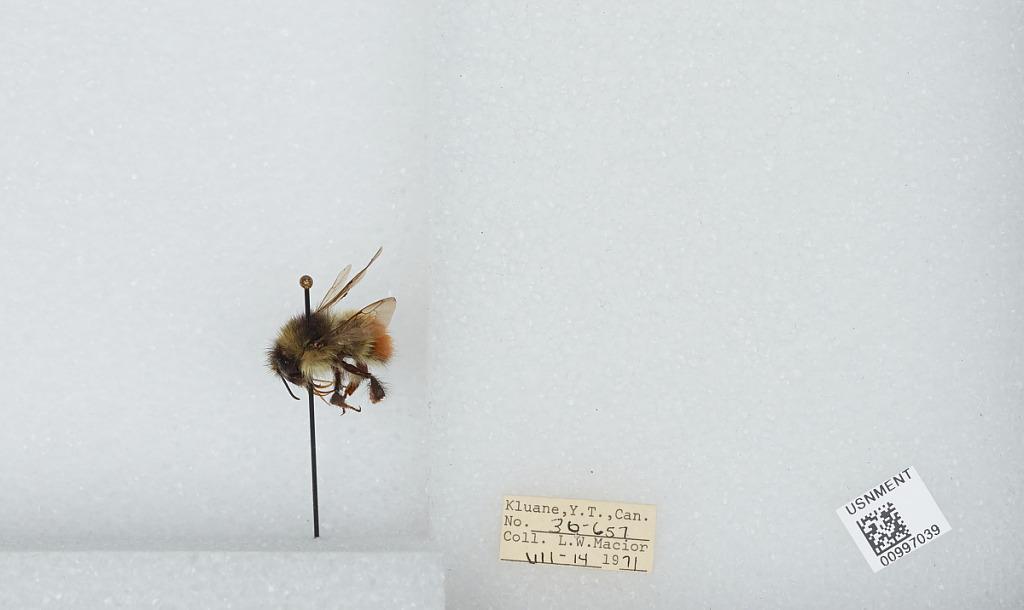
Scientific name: Bombus (Pyrobombus) flavifrons Cresson
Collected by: L. Macior
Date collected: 1971-7-14
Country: Canada
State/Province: Yukon Territory
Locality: Kluane
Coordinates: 60.75, -139.5